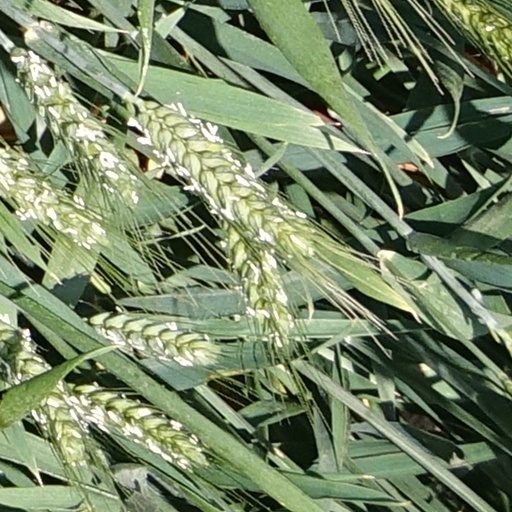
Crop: wheat